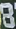
Number: 8